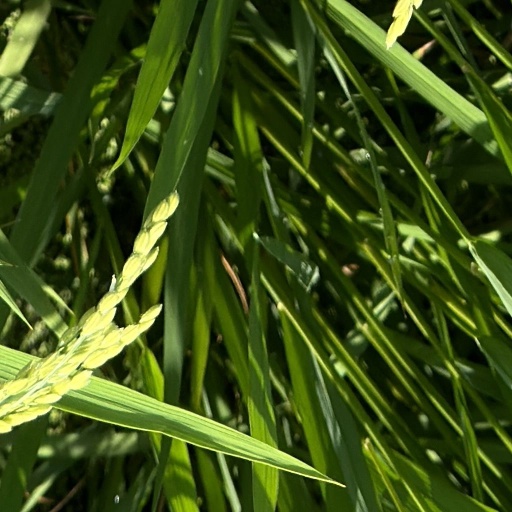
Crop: rice